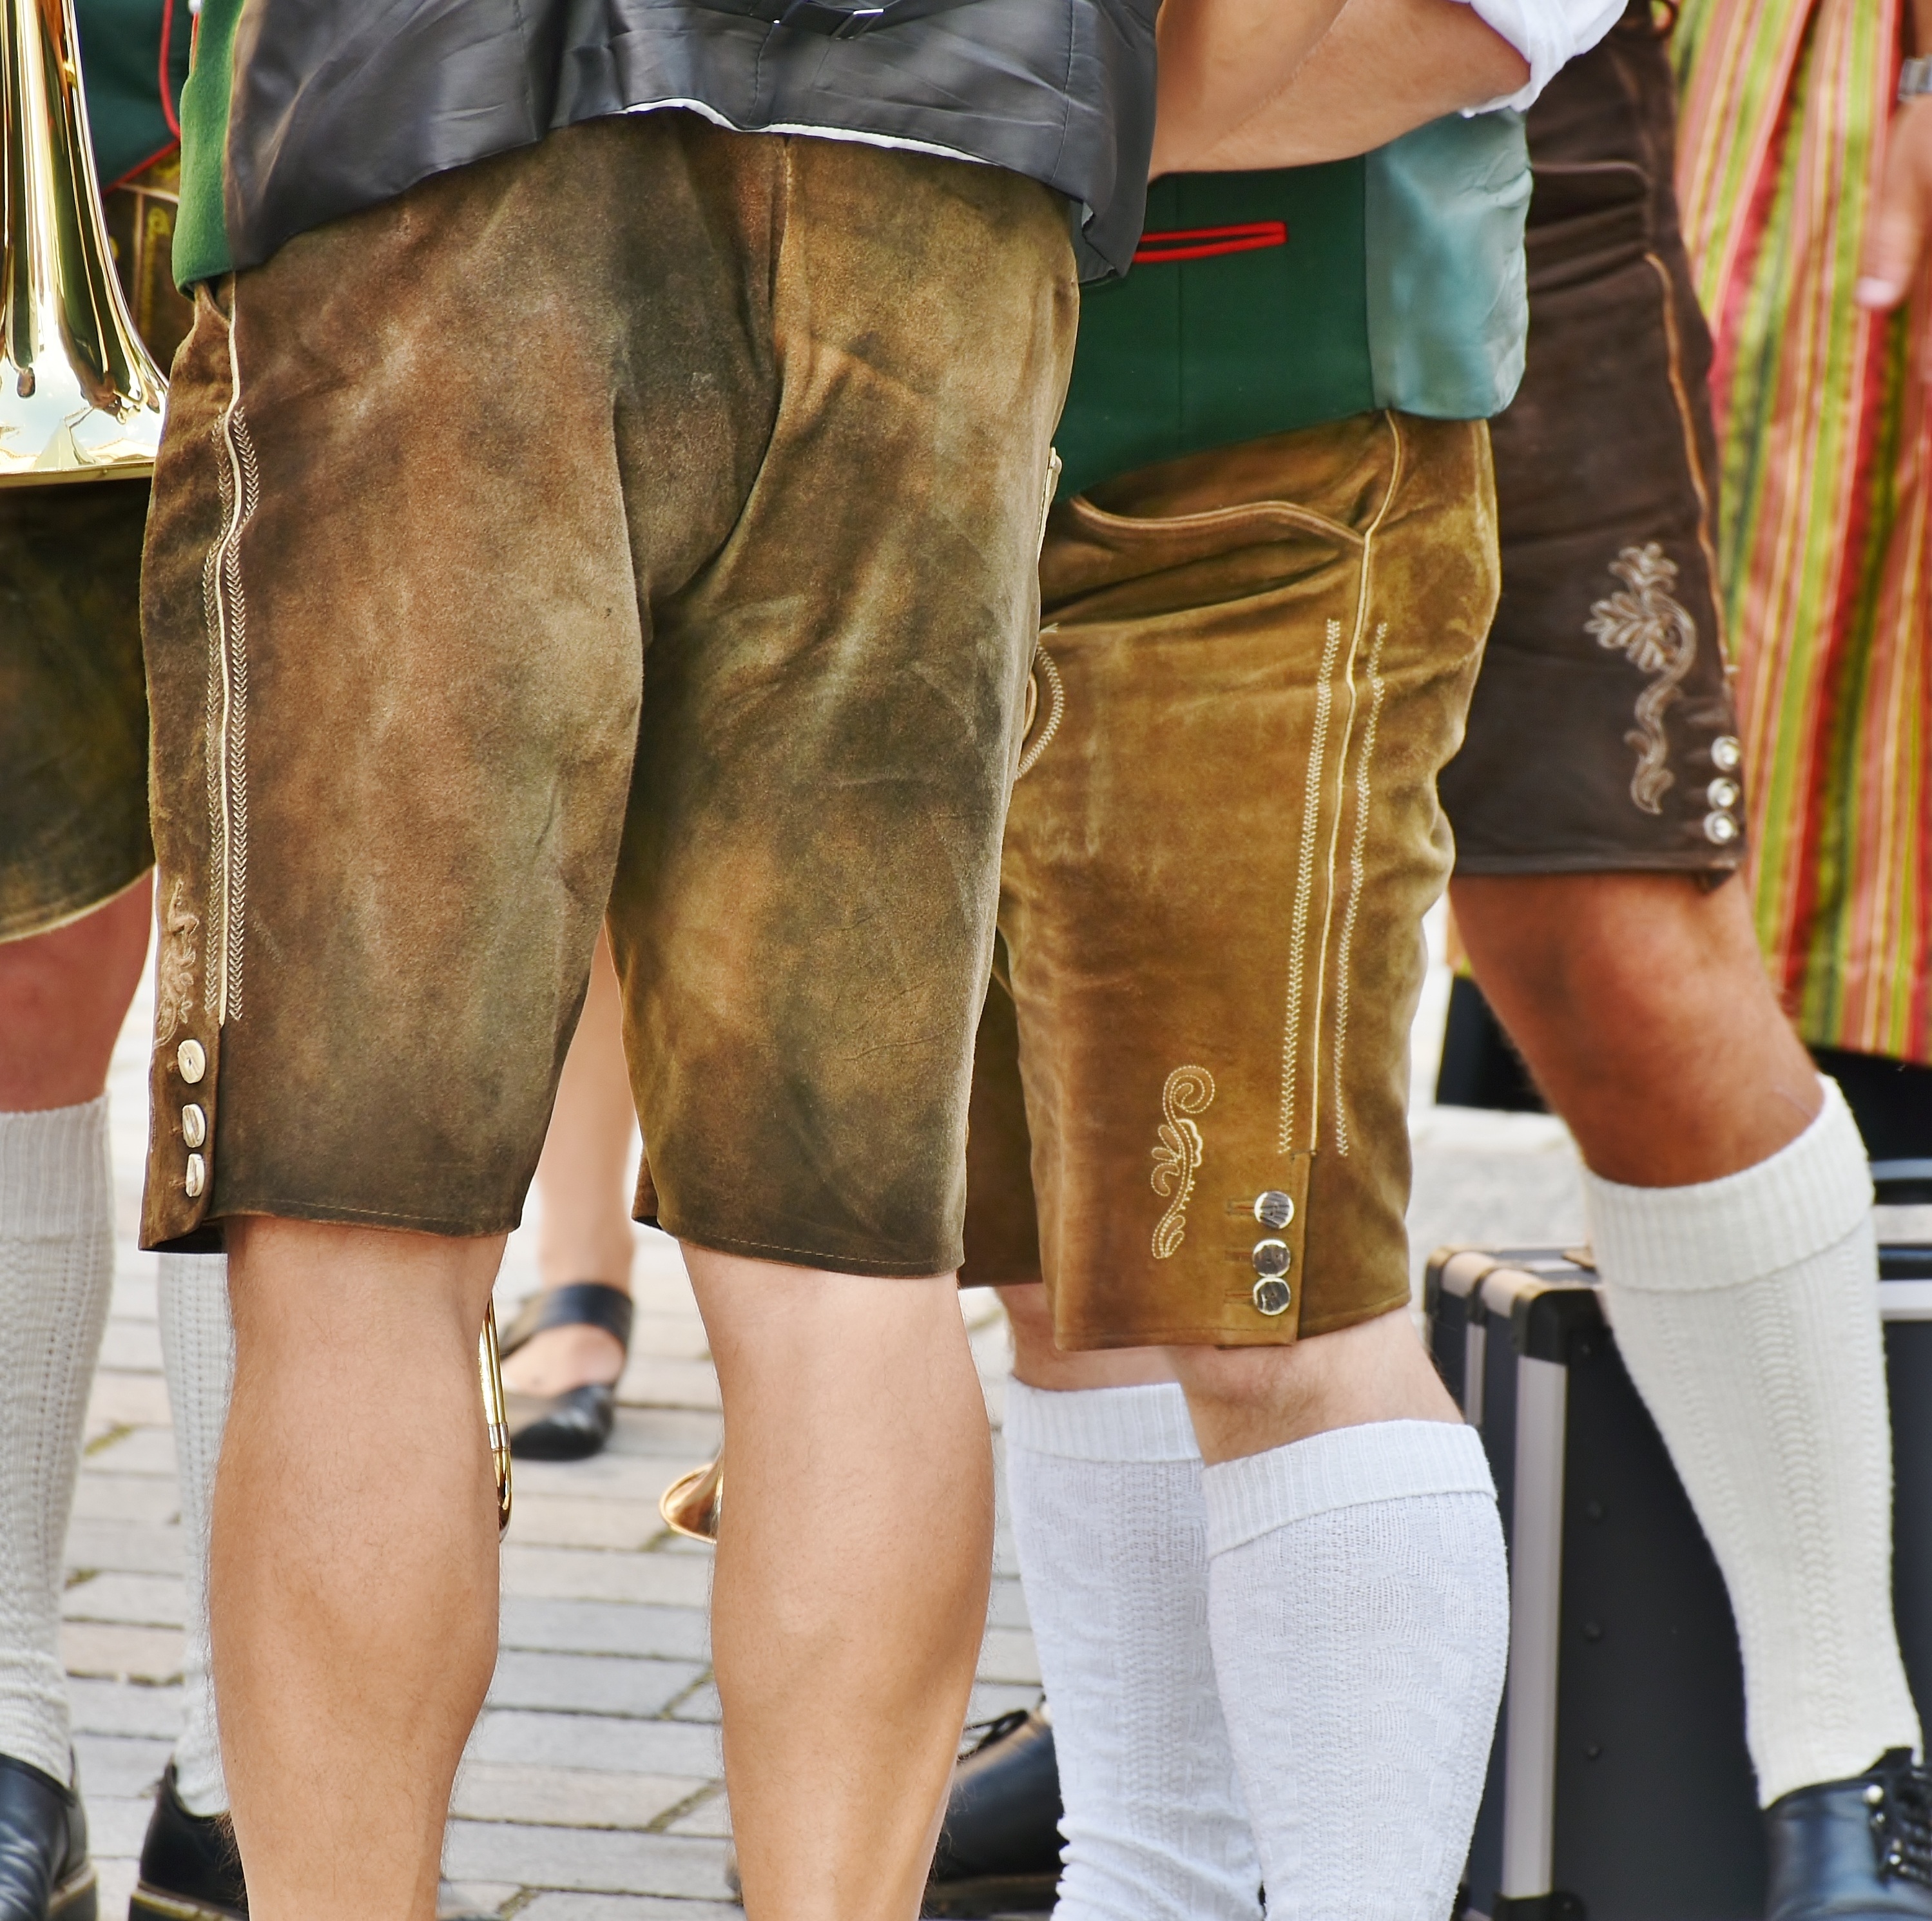
man, leather, home, male, leg, human, fashion, clothing, human body, textile, september, shorts, footwear, bavaria, tradition, costume, natural product, munich, oktoberfest, folk festival, customs, bavarian, leather pants